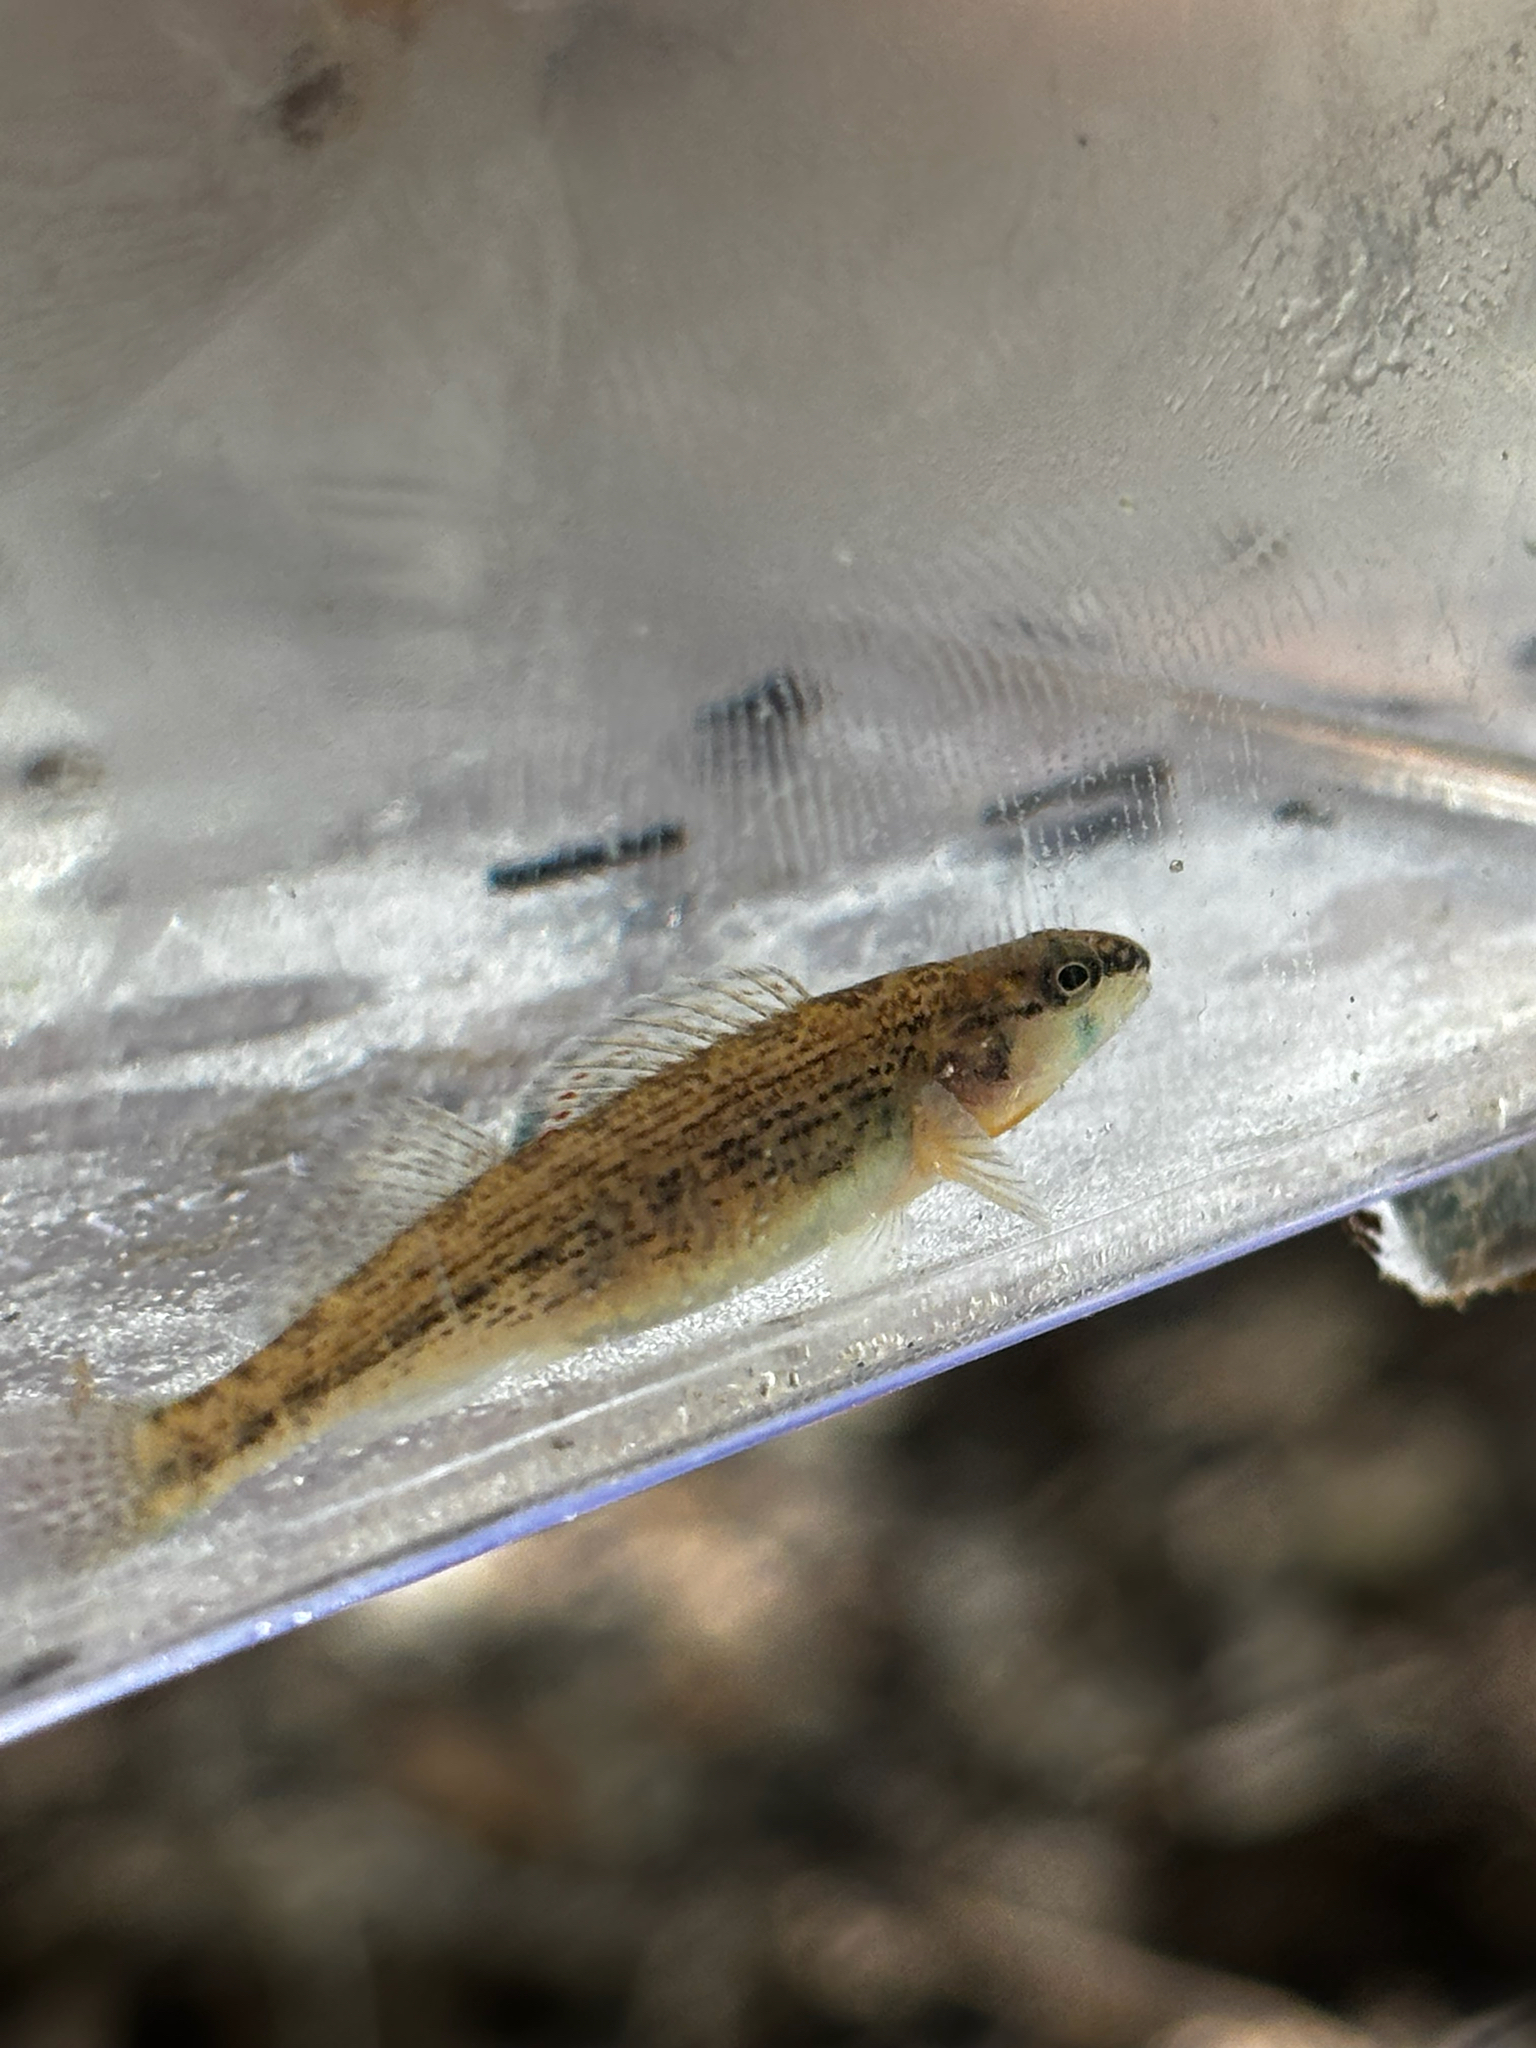
fish (species not among the labelled classes)